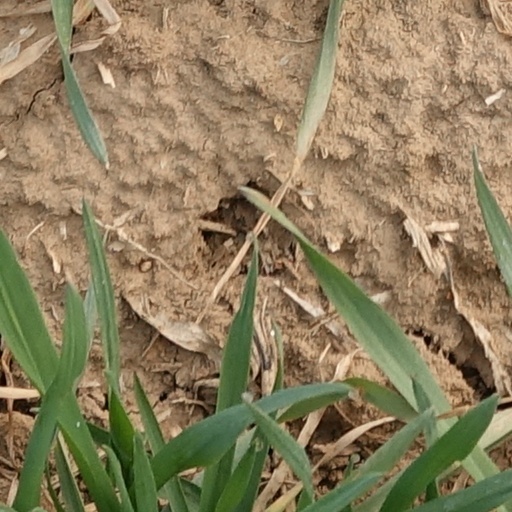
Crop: wheat